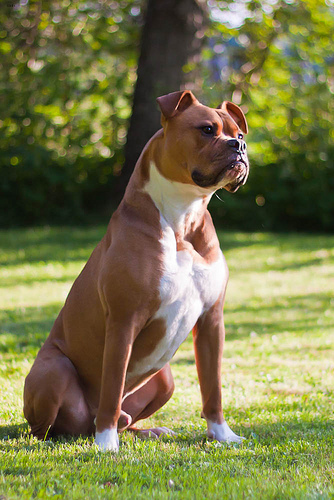
Breed: american bulldog